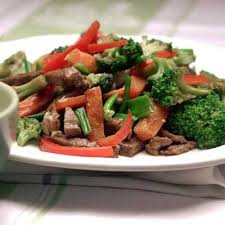
Yemek: et_sote